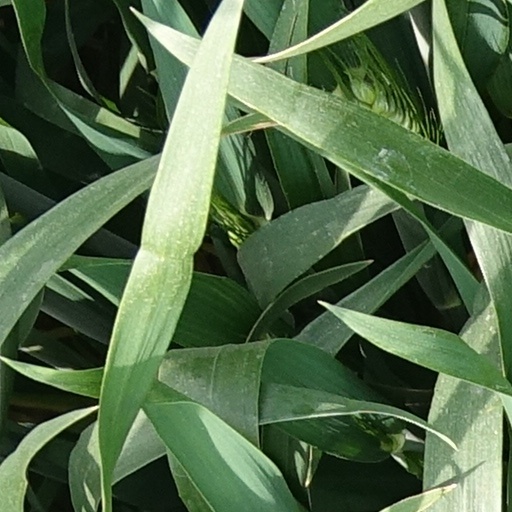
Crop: wheat